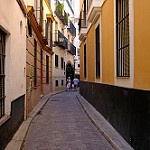
Scene: Outdoor